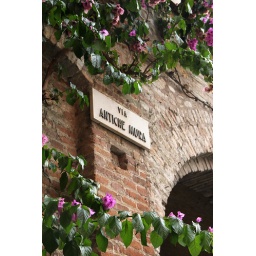
road signs in sirmione town